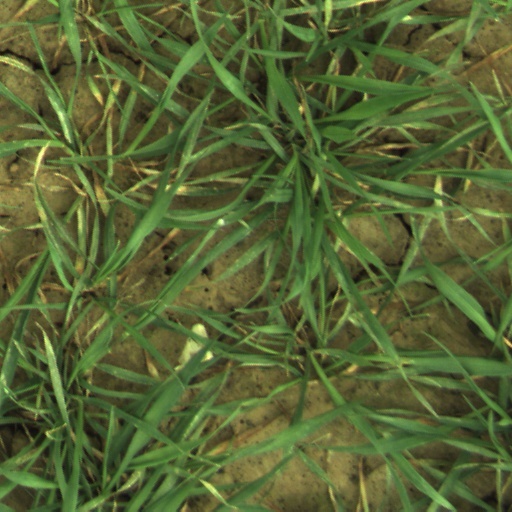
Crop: wheat